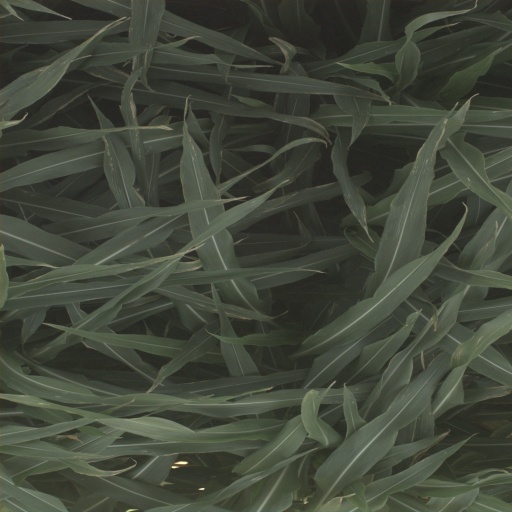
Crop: sorghum